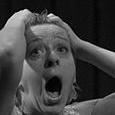
Age: 62